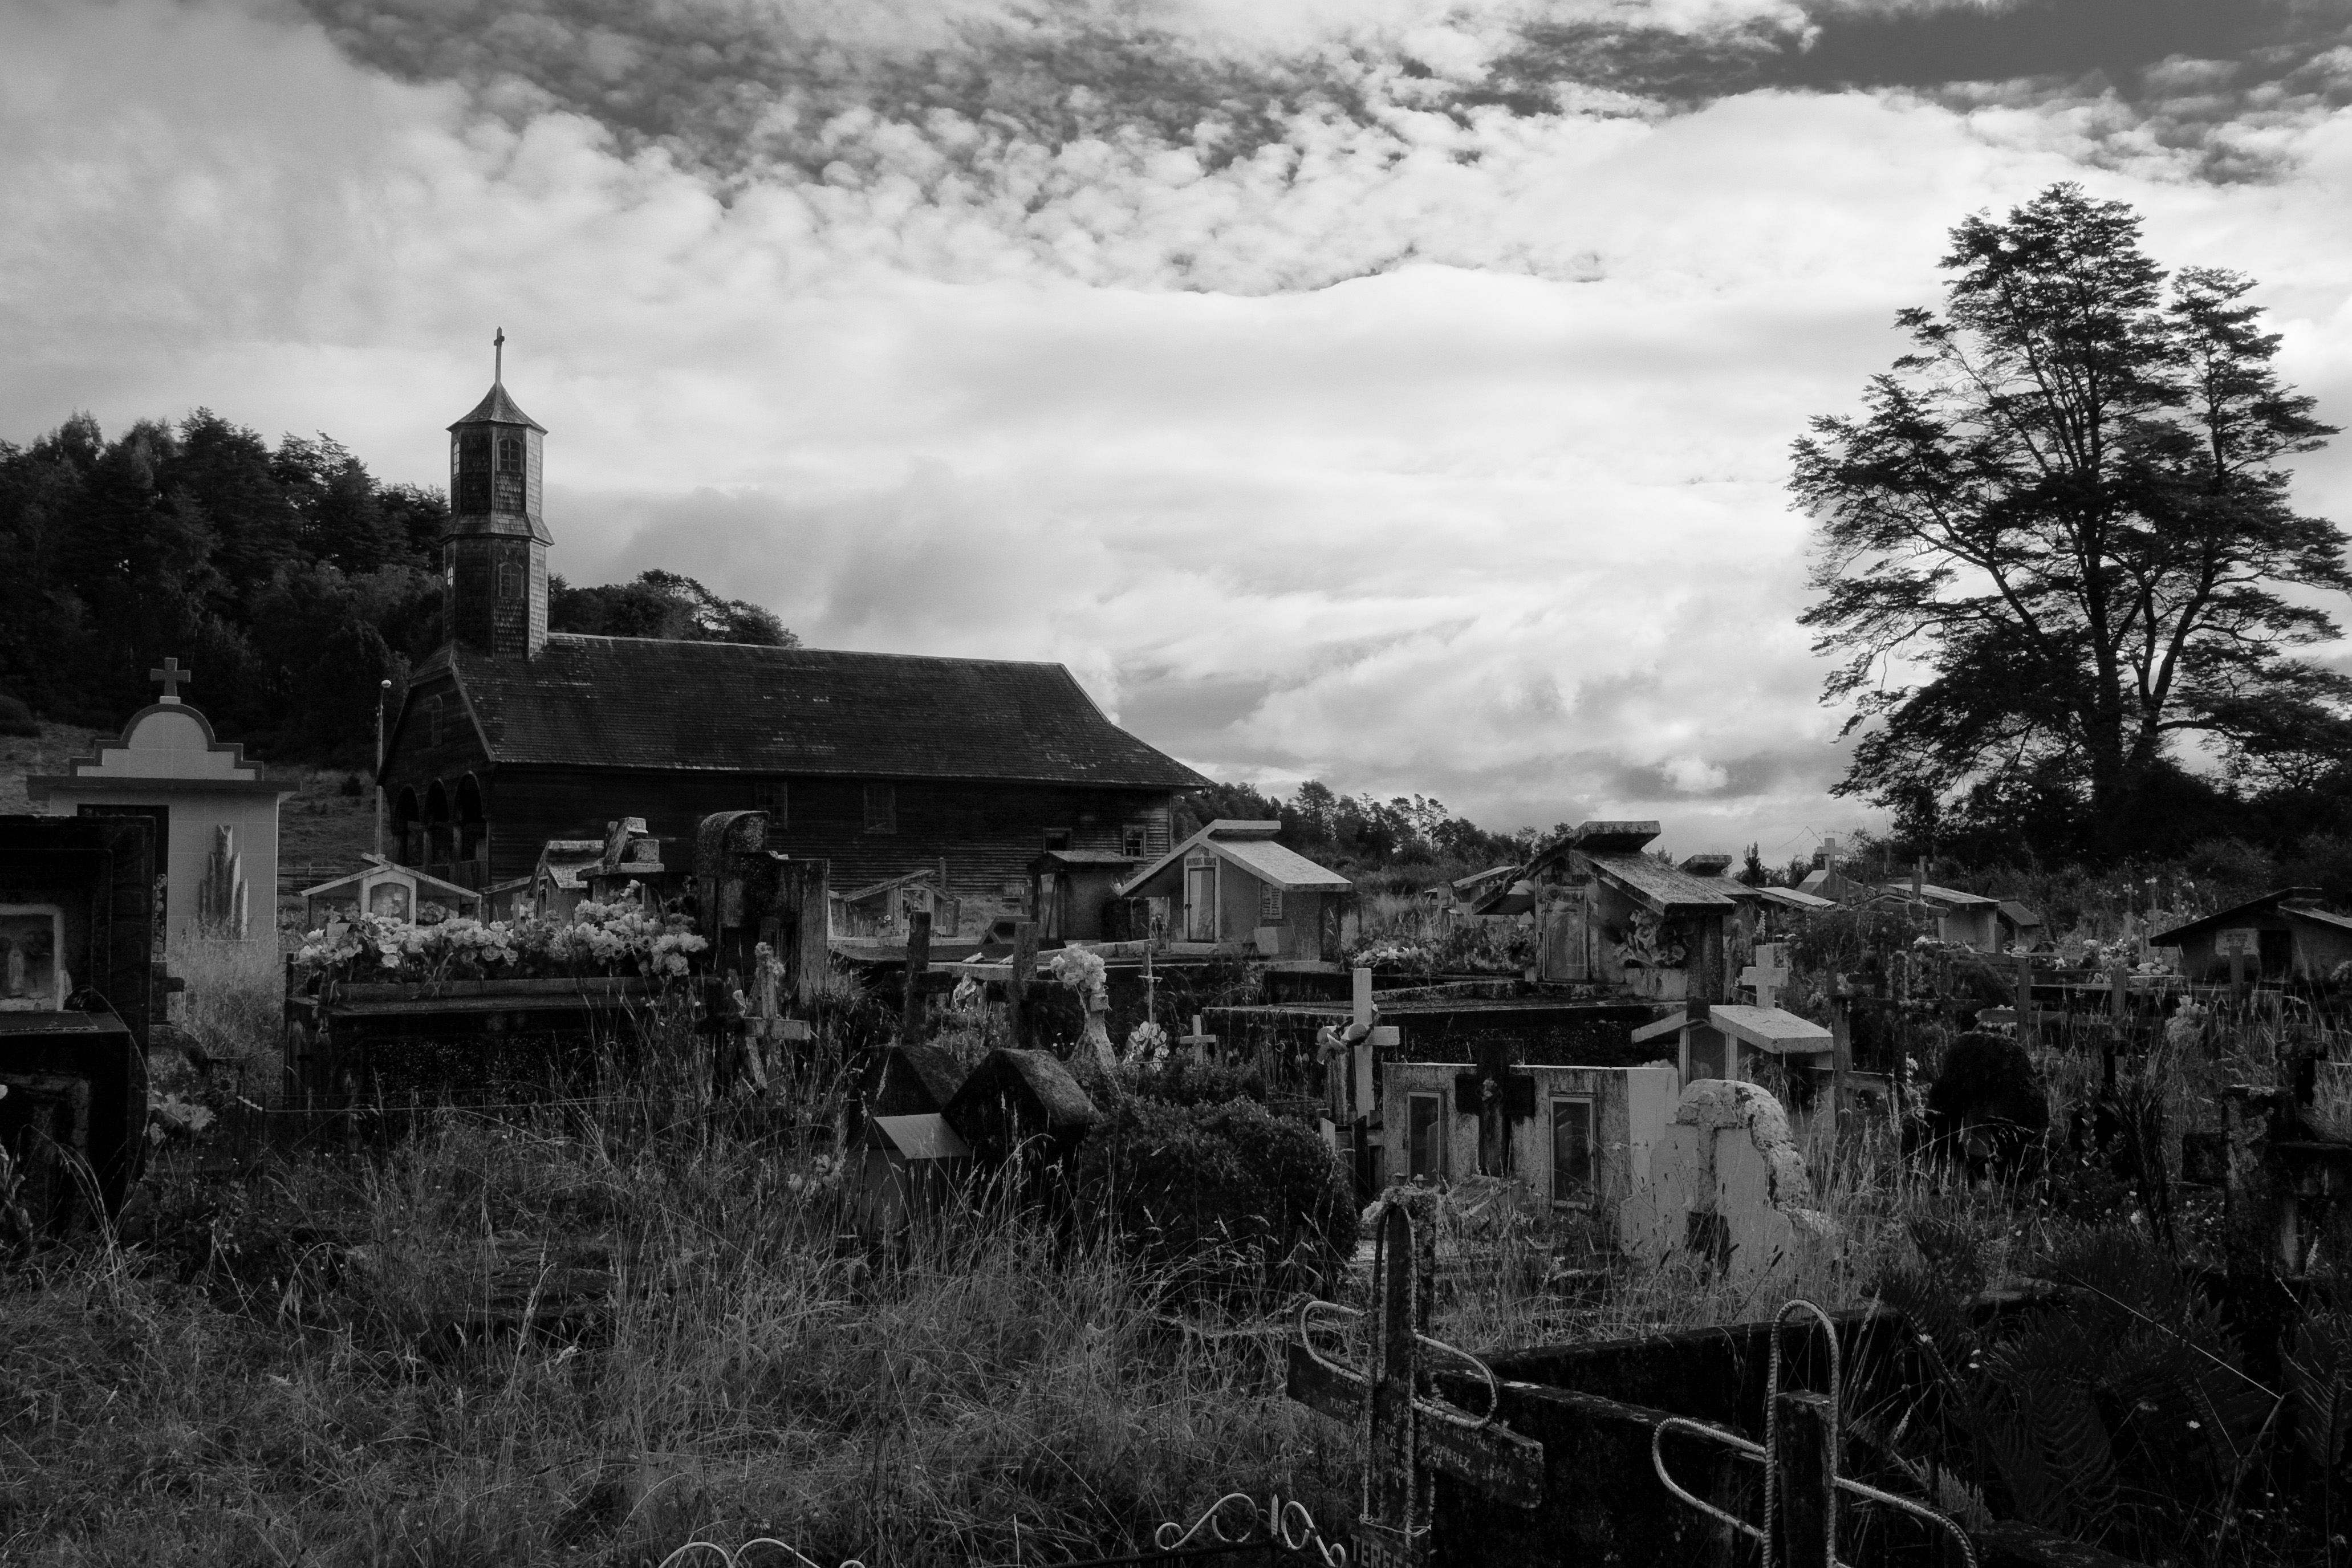
tree, black and white, photography, house, village, shack, church, nikon, cemetery, monochrome, chile, blackandwhite, graveyard, nikond300, d300, chiloe, rural area, monochrome photography